9th Mine Counter-Measures Squadron

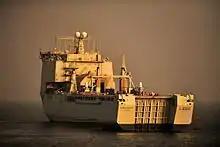
RFA "Cardigan Bay"

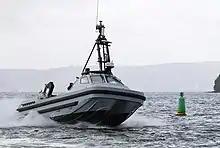
British RNMB "Harrier", autonomous MCM vessel deployed to 9 MCM Squadron for trials in early 2023

With the planned retirement of all the remaining "Sandown"-class vessels by 2025, and their replacement with both autonomous minehunting systems and supporting "motherships", at minimum a new configuration of the squadron was likely. In February 2023, the autonomous minehunting vessel RNMB "Harrier" arrived in Bahrain to begin trials of autonomous systems in hot weather. The autonomous vessel was to operate from RFA "Cardigan Bay".